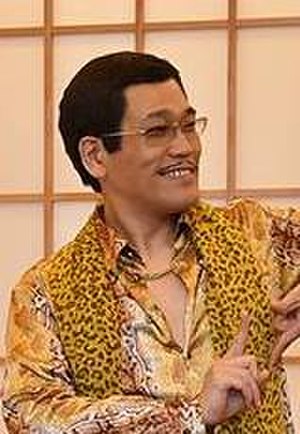
Daimaou Kosaka
"Kazuhito Kosaka, bedre kendt af hans scenenavn Daimaou Kosaka er en japansk komiker. Han er bedst kendt for sin sang ""PPAP"". Han fik guinness verdensrekord for den mest korte sang tilbage i 2017.